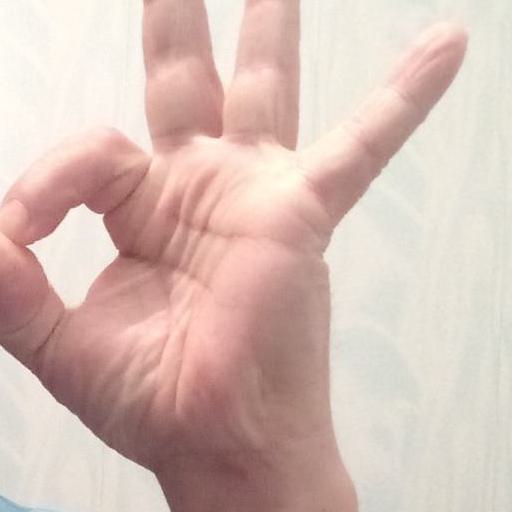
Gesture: ok